Hans Holten

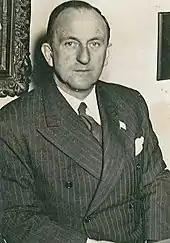
Hans Holten, c. 1938

He was born in Surnadal Municipality and was educated as an agronomist but became a journalist by occupation. From 1933 to 1940 he led the press office of the Agrarian Party, while also serving as secretary general. From 1945 to 1963 he was the editor-in-chief of "Nationen". He was also a member of the Norwegian Language Council, representing Bokmål writers.